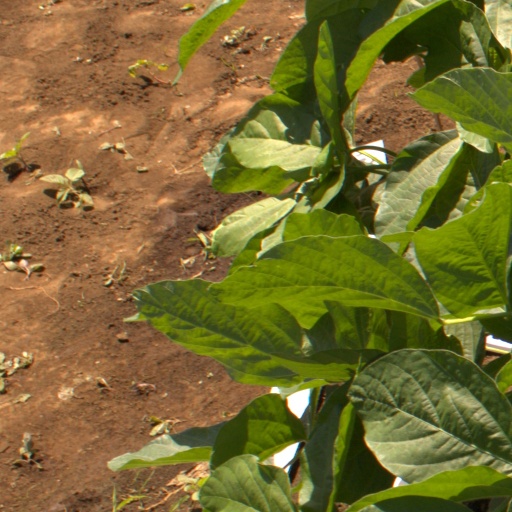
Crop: soybean